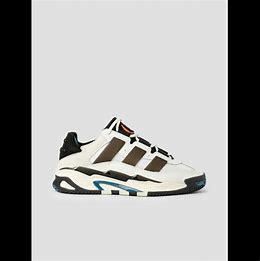
Brand: adidas
Model: originals Adidas Originals Niteball